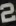
Number: 2